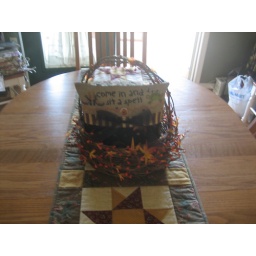
Pint Mtn: Come in and Sit a Spell;seated at dining room table